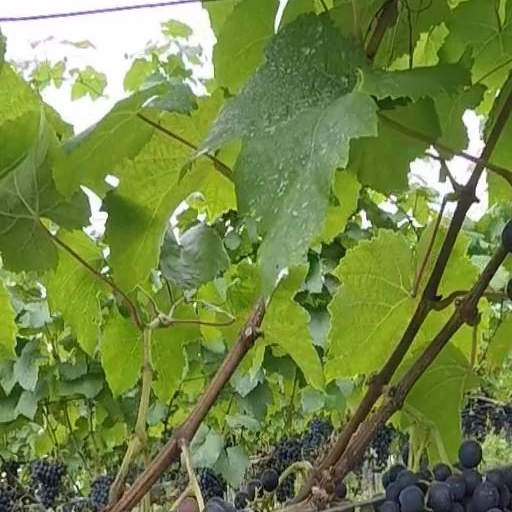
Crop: grape